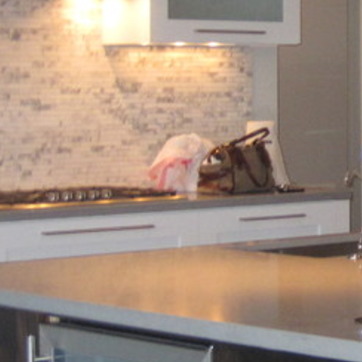
Material: fabric